Maria Josepha of Bavaria

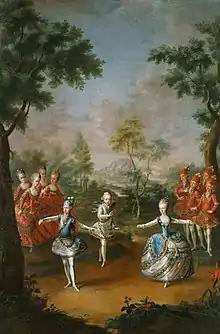
"Fête organized to celebrate the marriage of Emperor Joseph II to Princess Maria Josepha of Bavaria", as seen in a painting by Georg Weikert, 1765

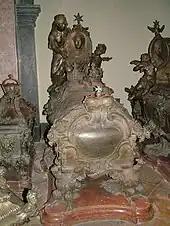
Maria Josepha's tomb in the Imperial Crypt, Vienna

Maria Josepha was first married by proxy on 13 January 1765, to her second cousin, the widowed Joseph, King of the Romans, and heir of Empress Maria Theresa of Austria in Munich, Bavaria. Upon her arrival to Vienna from Munich, her husband did not seem to be dissatisfied with his new wife and neither did the entourage who greeted the princess. She and Joseph formally married on 25 January 1765, at the Schönbrunn Palace in Vienna, amidst suitable festivities. The marriage, however, was never happy; it had taken place only under pressure from Joseph's mother, Maria Theresa, who wanted her son to provide an heir to the throne. Joseph had never wanted to remarry after the death of his beloved first wife, Isabella of Parma, although he had made some overtures toward Isabella's younger sister, Maria Luisa of Parma. Maria Luisa, however, was already promised to Charles, Prince of Asturias and, in any case, was not interested.